Garth Davis (surgeon)

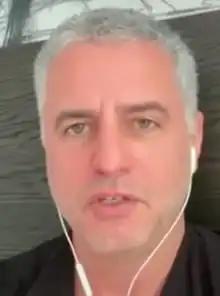
Garth Davis in 2020

Garth Philip Davis (born January 28, 1970) is an American bariatric surgeon, physician, and author. Davis specializes in weight management and is known for his advocacy of plant-based nutrition.